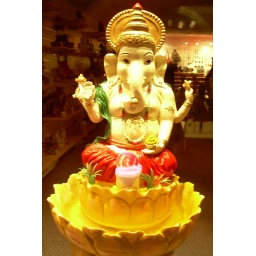
Ganesh in plastic as a water sculpture...